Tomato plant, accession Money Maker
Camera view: vertical (180 deg); turntable rotation: 150 degrees
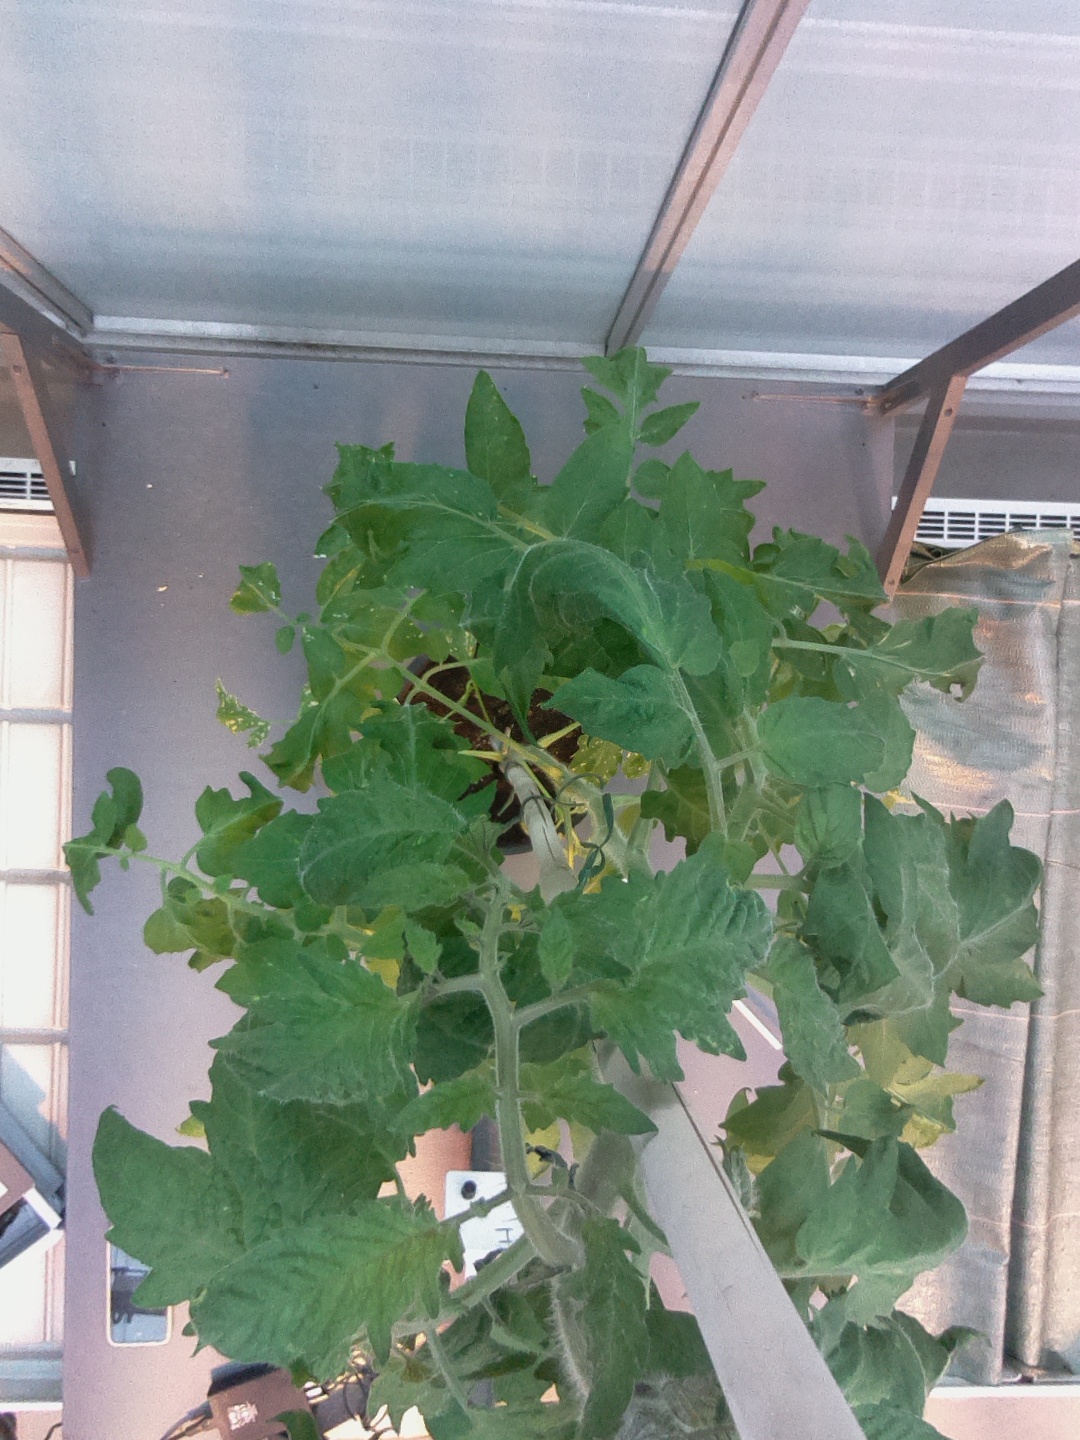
BBCH growth stage 63: 30%-40% of flowers open